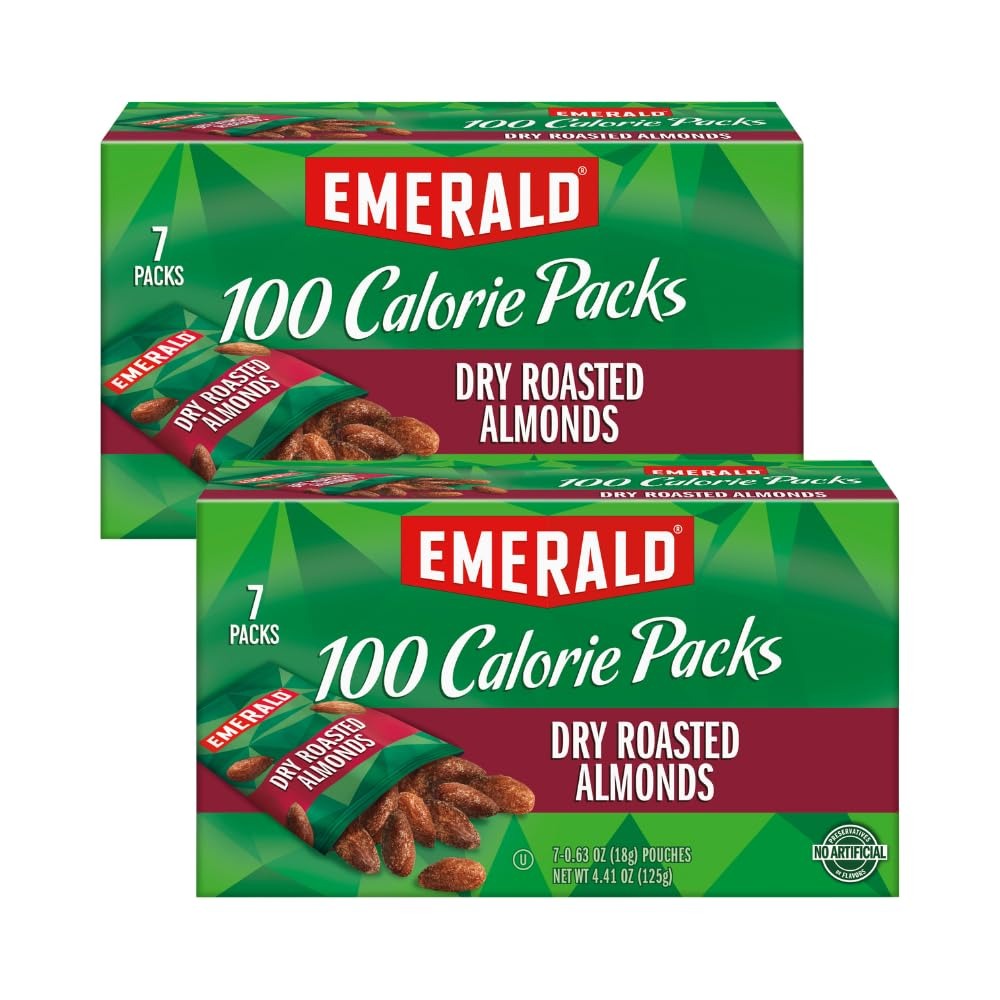
Item Name: Emerald Nuts Dry Roasted Almonds, 100-Calorie Packs, 7 Count (Pack of 2)
Bullet Point 1: 100-CALORIE PACKS: Emerald's Dry Roasted Almond 100-Calorie Packs are perfectly portioned and individually wrapped! Nuts are the ideal on-the-go, read-to-eat, travel-friendly snack for kids and adults.
Bullet Point 2: ONLY THE GOOD STUFF: We source only the tastiest, highest-quality nuts! Our almonds are Kosher Certified, non-GMO, and contain no artificial preservatives, flavors or synthetic colors.
Bullet Point 3: A NUTRITIOUS CHOICE: Almonds help fuel your day! Bring these along for a snack or lunch at work, school or home. Ideal for snacking and sharing, these are a must-have for the pantry!
Bullet Point 4: TAKE THEM TO GO: Convenient individual packs easily fit in a lunch box, backpack, or purse so you can enjoy delicious almonds wherever your day takes you.
Bullet Point 5: NUTTY SATISFACTION: Every batch is seasoned to righteousness! Our secret is in our unique seasoning blend and distinct taste that each nut provides.
Product Description: At Emerald, we’re nuts about providing you with high-quality and delicious nuts. One of our most popular flavors! We season tasty almonds and dry-roast them twice, which gives these Dry Roasted Almonds an enhanced, unique flavor. And because you don’t always have time to stop for a satisfying snack, our 100-calorie packs are great for your on-the-go lifestyle. Emerald sources only the tastiest, highest-quality nuts. Our secret is in our distinct flavor that each nut provides. Whatever the occasion, Emerald has the specific nut you are looking for. Since it's non-GMO, Kosher Certified, and contains no artificial preservatives, flavors or synthetic colors, it's a snack you'll feel good about!
Value: 8.82
Unit: Ounce

Price: 14.99